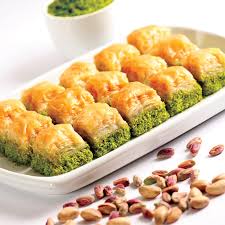
Yemek: baklava